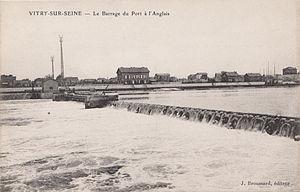
Barrage du port à l'anglais, Vitry-sur-Seine, carte postale du début du XXe.
Vitry-sur-Seine est une commune française située dans le département du Val-de-Marne en Île-de-France, à environ quatre kilomètres au sud de Paris.
Le barrage éclusé de Port-à-l'Anglais est un barrage situé sur la Seine, à la hauteur du pont du Port-à-l'Anglais, entre les communes de Vitry-sur-Seine et d'Alfortville.